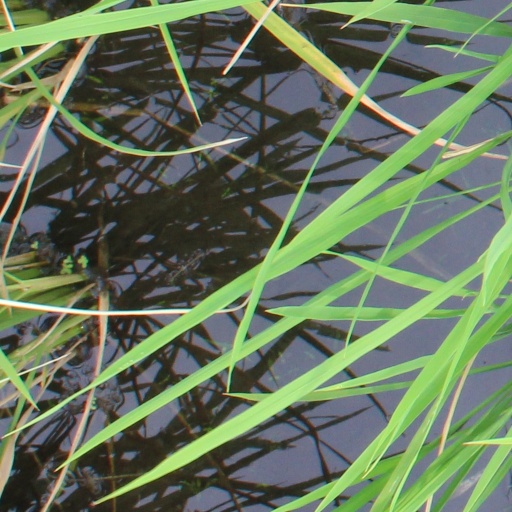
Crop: rice